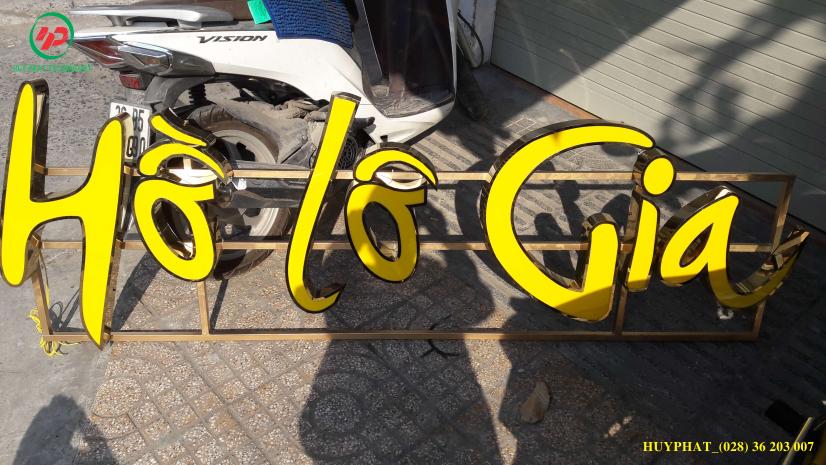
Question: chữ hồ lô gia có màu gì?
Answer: có màu vàng